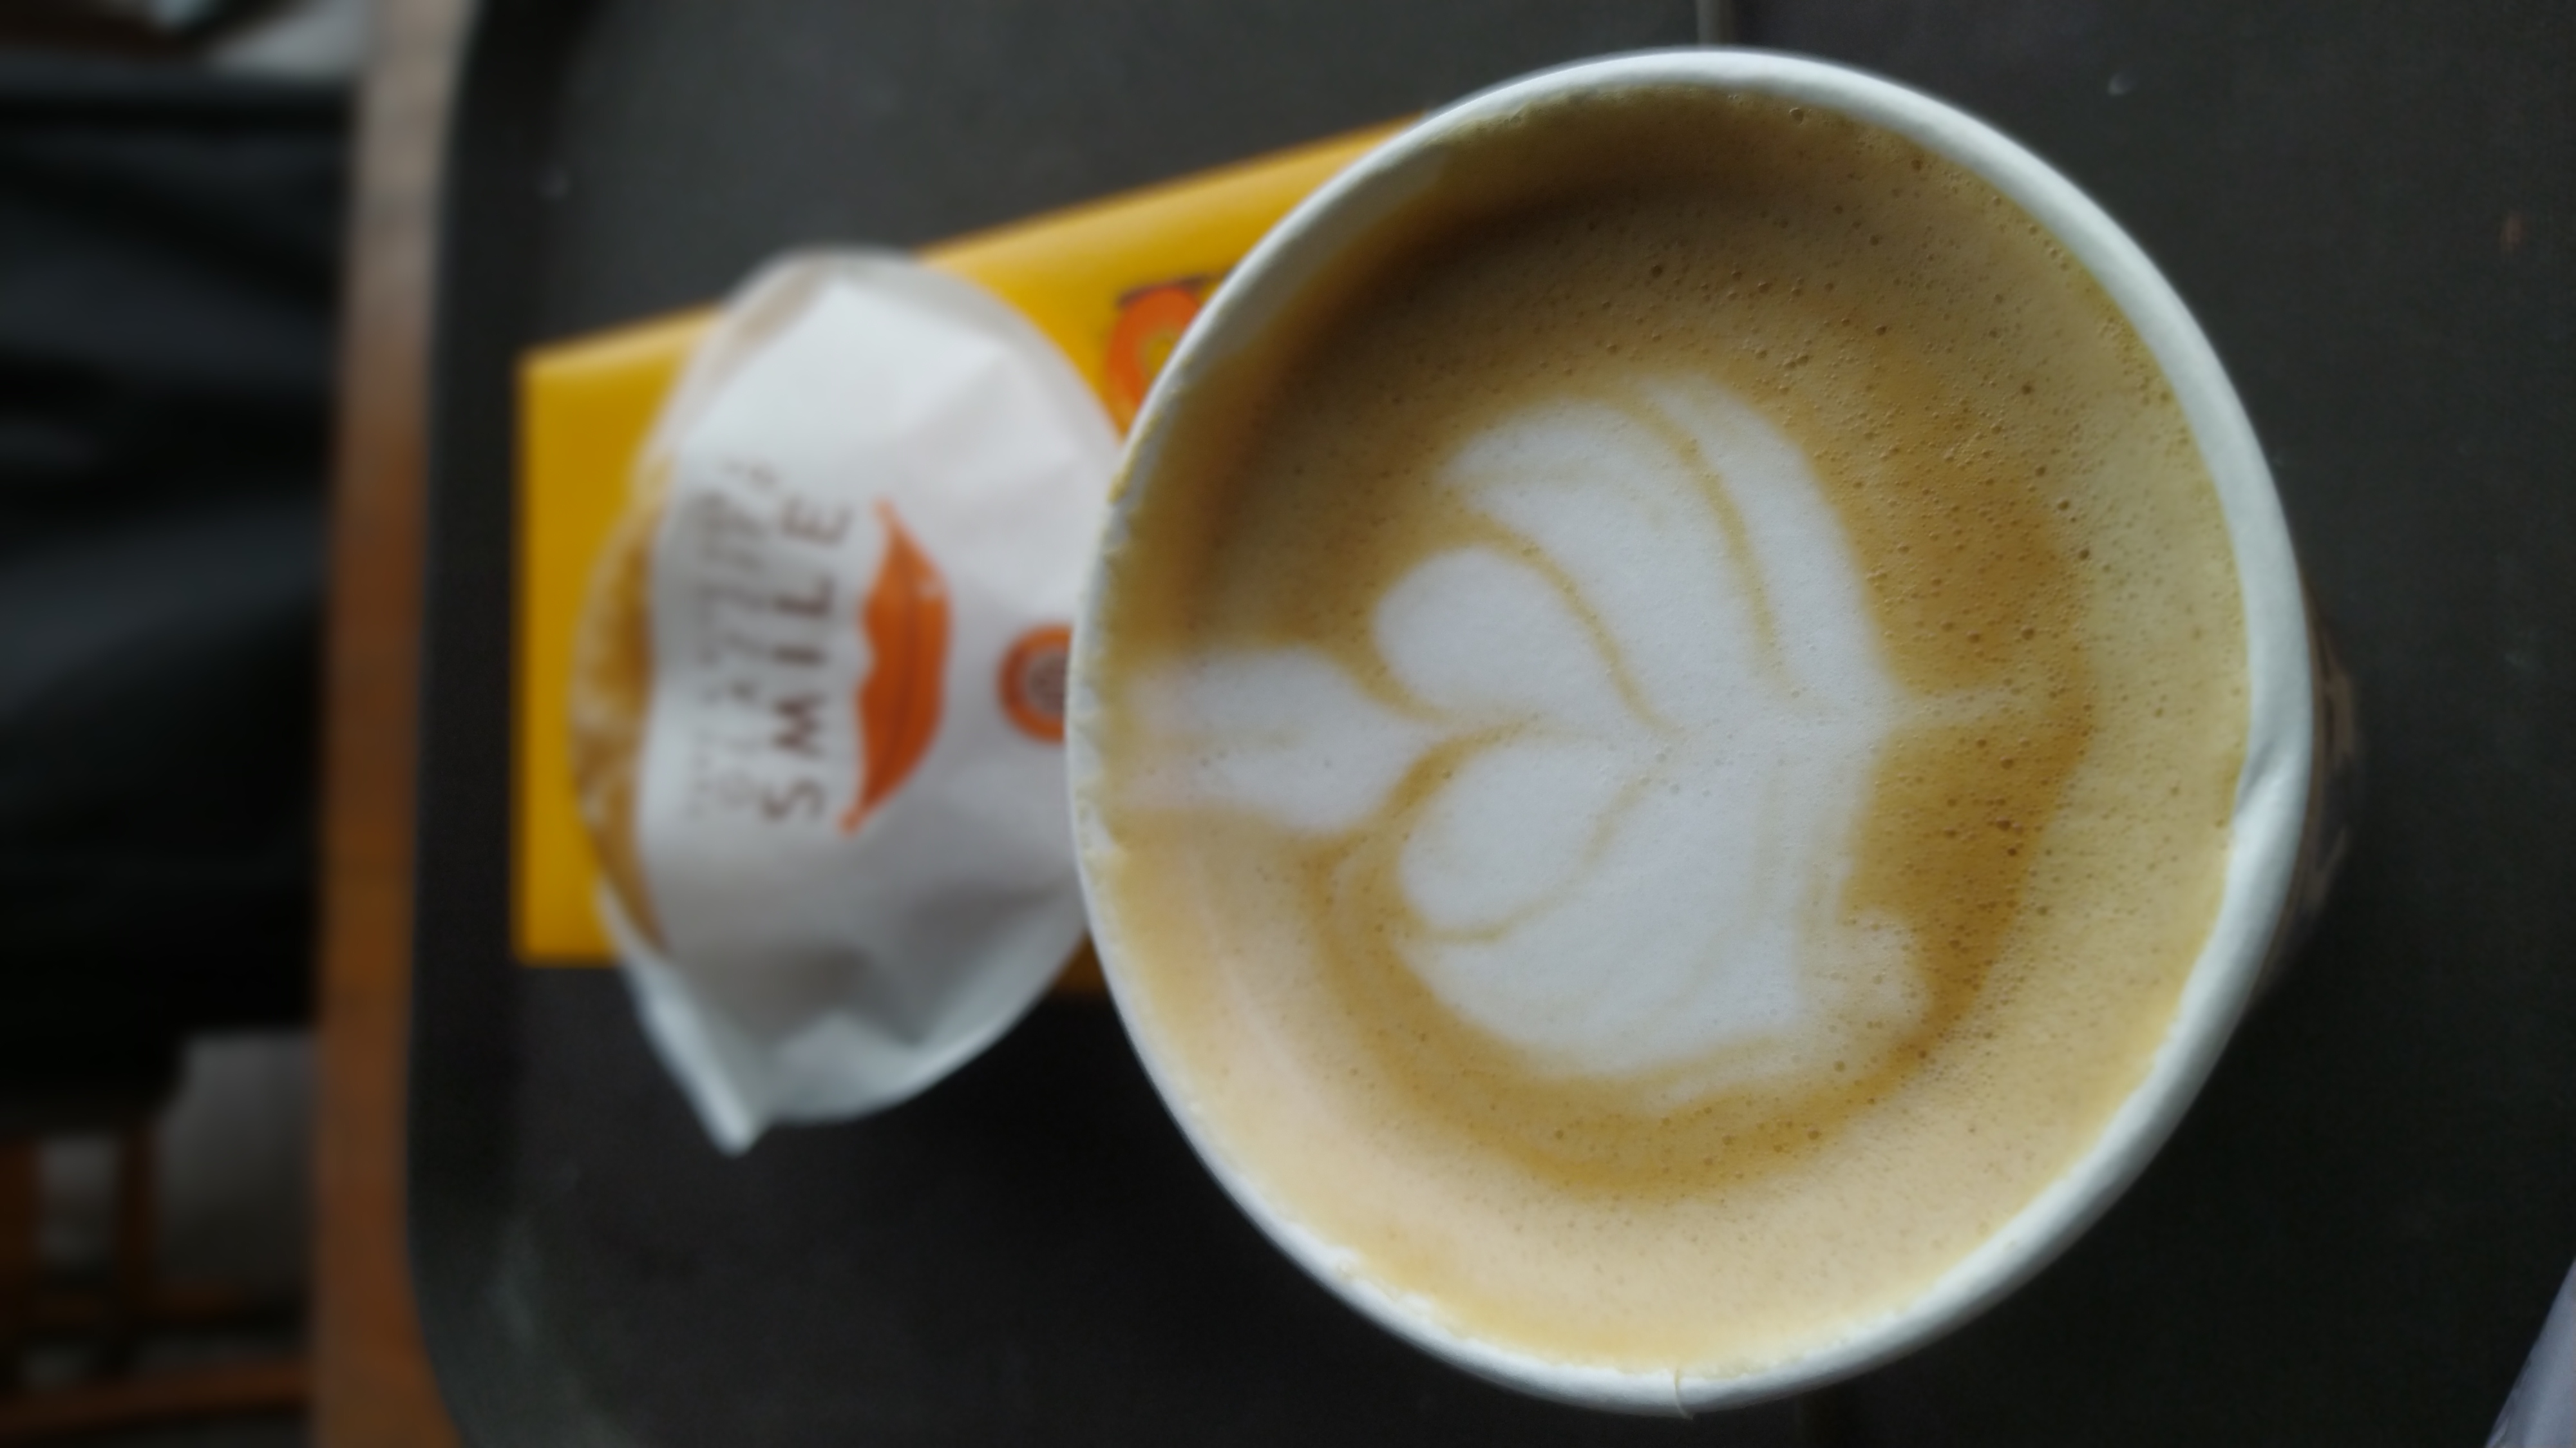
coffee, Espressino, wiener melange, cuban espresso, flat white, cortado, tableware, food, coffee cup, Java coffee, dishware, drinkware, Single origin coffee, caff macchiato, cup, saucer, latte, white coffee, babycino, cafe au lait, ristretto, ingredient, cappuccino, teacup, serveware, milk, coffee milk, espresso, mocaccino, drink, non alcoholic beverage, cream, Coffee substitute, spoon, cuisine, dish, mug, caff americano, kitchen utensil, yuanyang, caffeine, marocchino, ipoh white coffee, sweetness, dairy, dandelion coffee, porcelain, instant coffee, circle, comfort food, latte macchiato